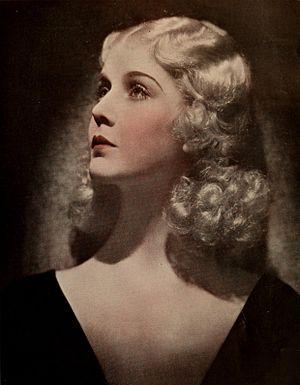
Cette liste non exhaustive répertorie les personnalités nées à New York, dans l'État de New York, États-Unis, en suivant un classement par ordre chronologique. Pour chaque personnalité sont donnés le nom, l'année de naissance, l'année de décès le cas échéant, précision du quartier et la qualité ou profession.
Anita Louise est une actrice américaine née le 9 janvier 1915 à New York, morte le 25 avril 1970 à Los Angeles.